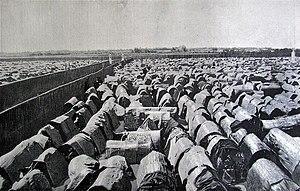
Le Concours triennal des Lettrés d'Annam. - Le camp des candidats à Nam-Dinh.